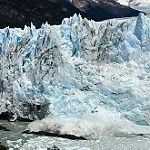
Scene: Outdoor